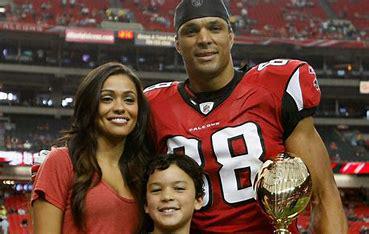
Brand: Veja
Model: 100